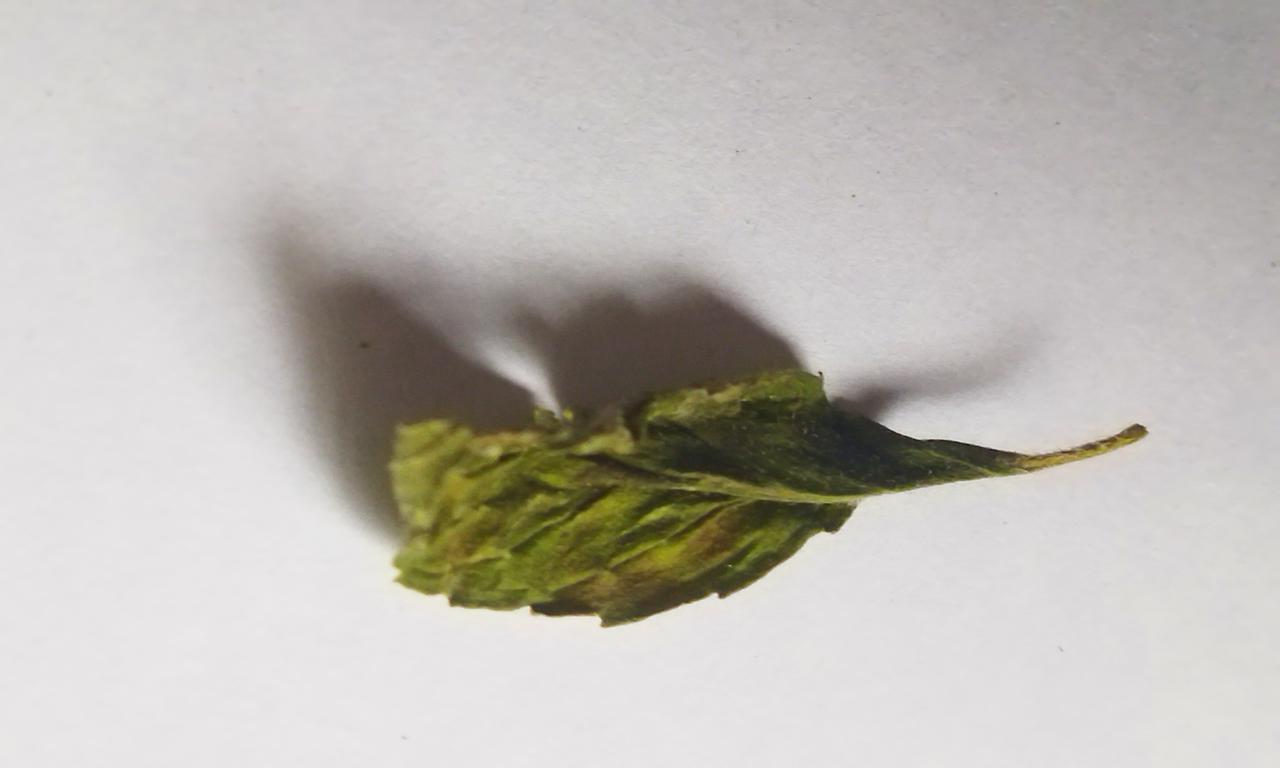
Label: Spoiled